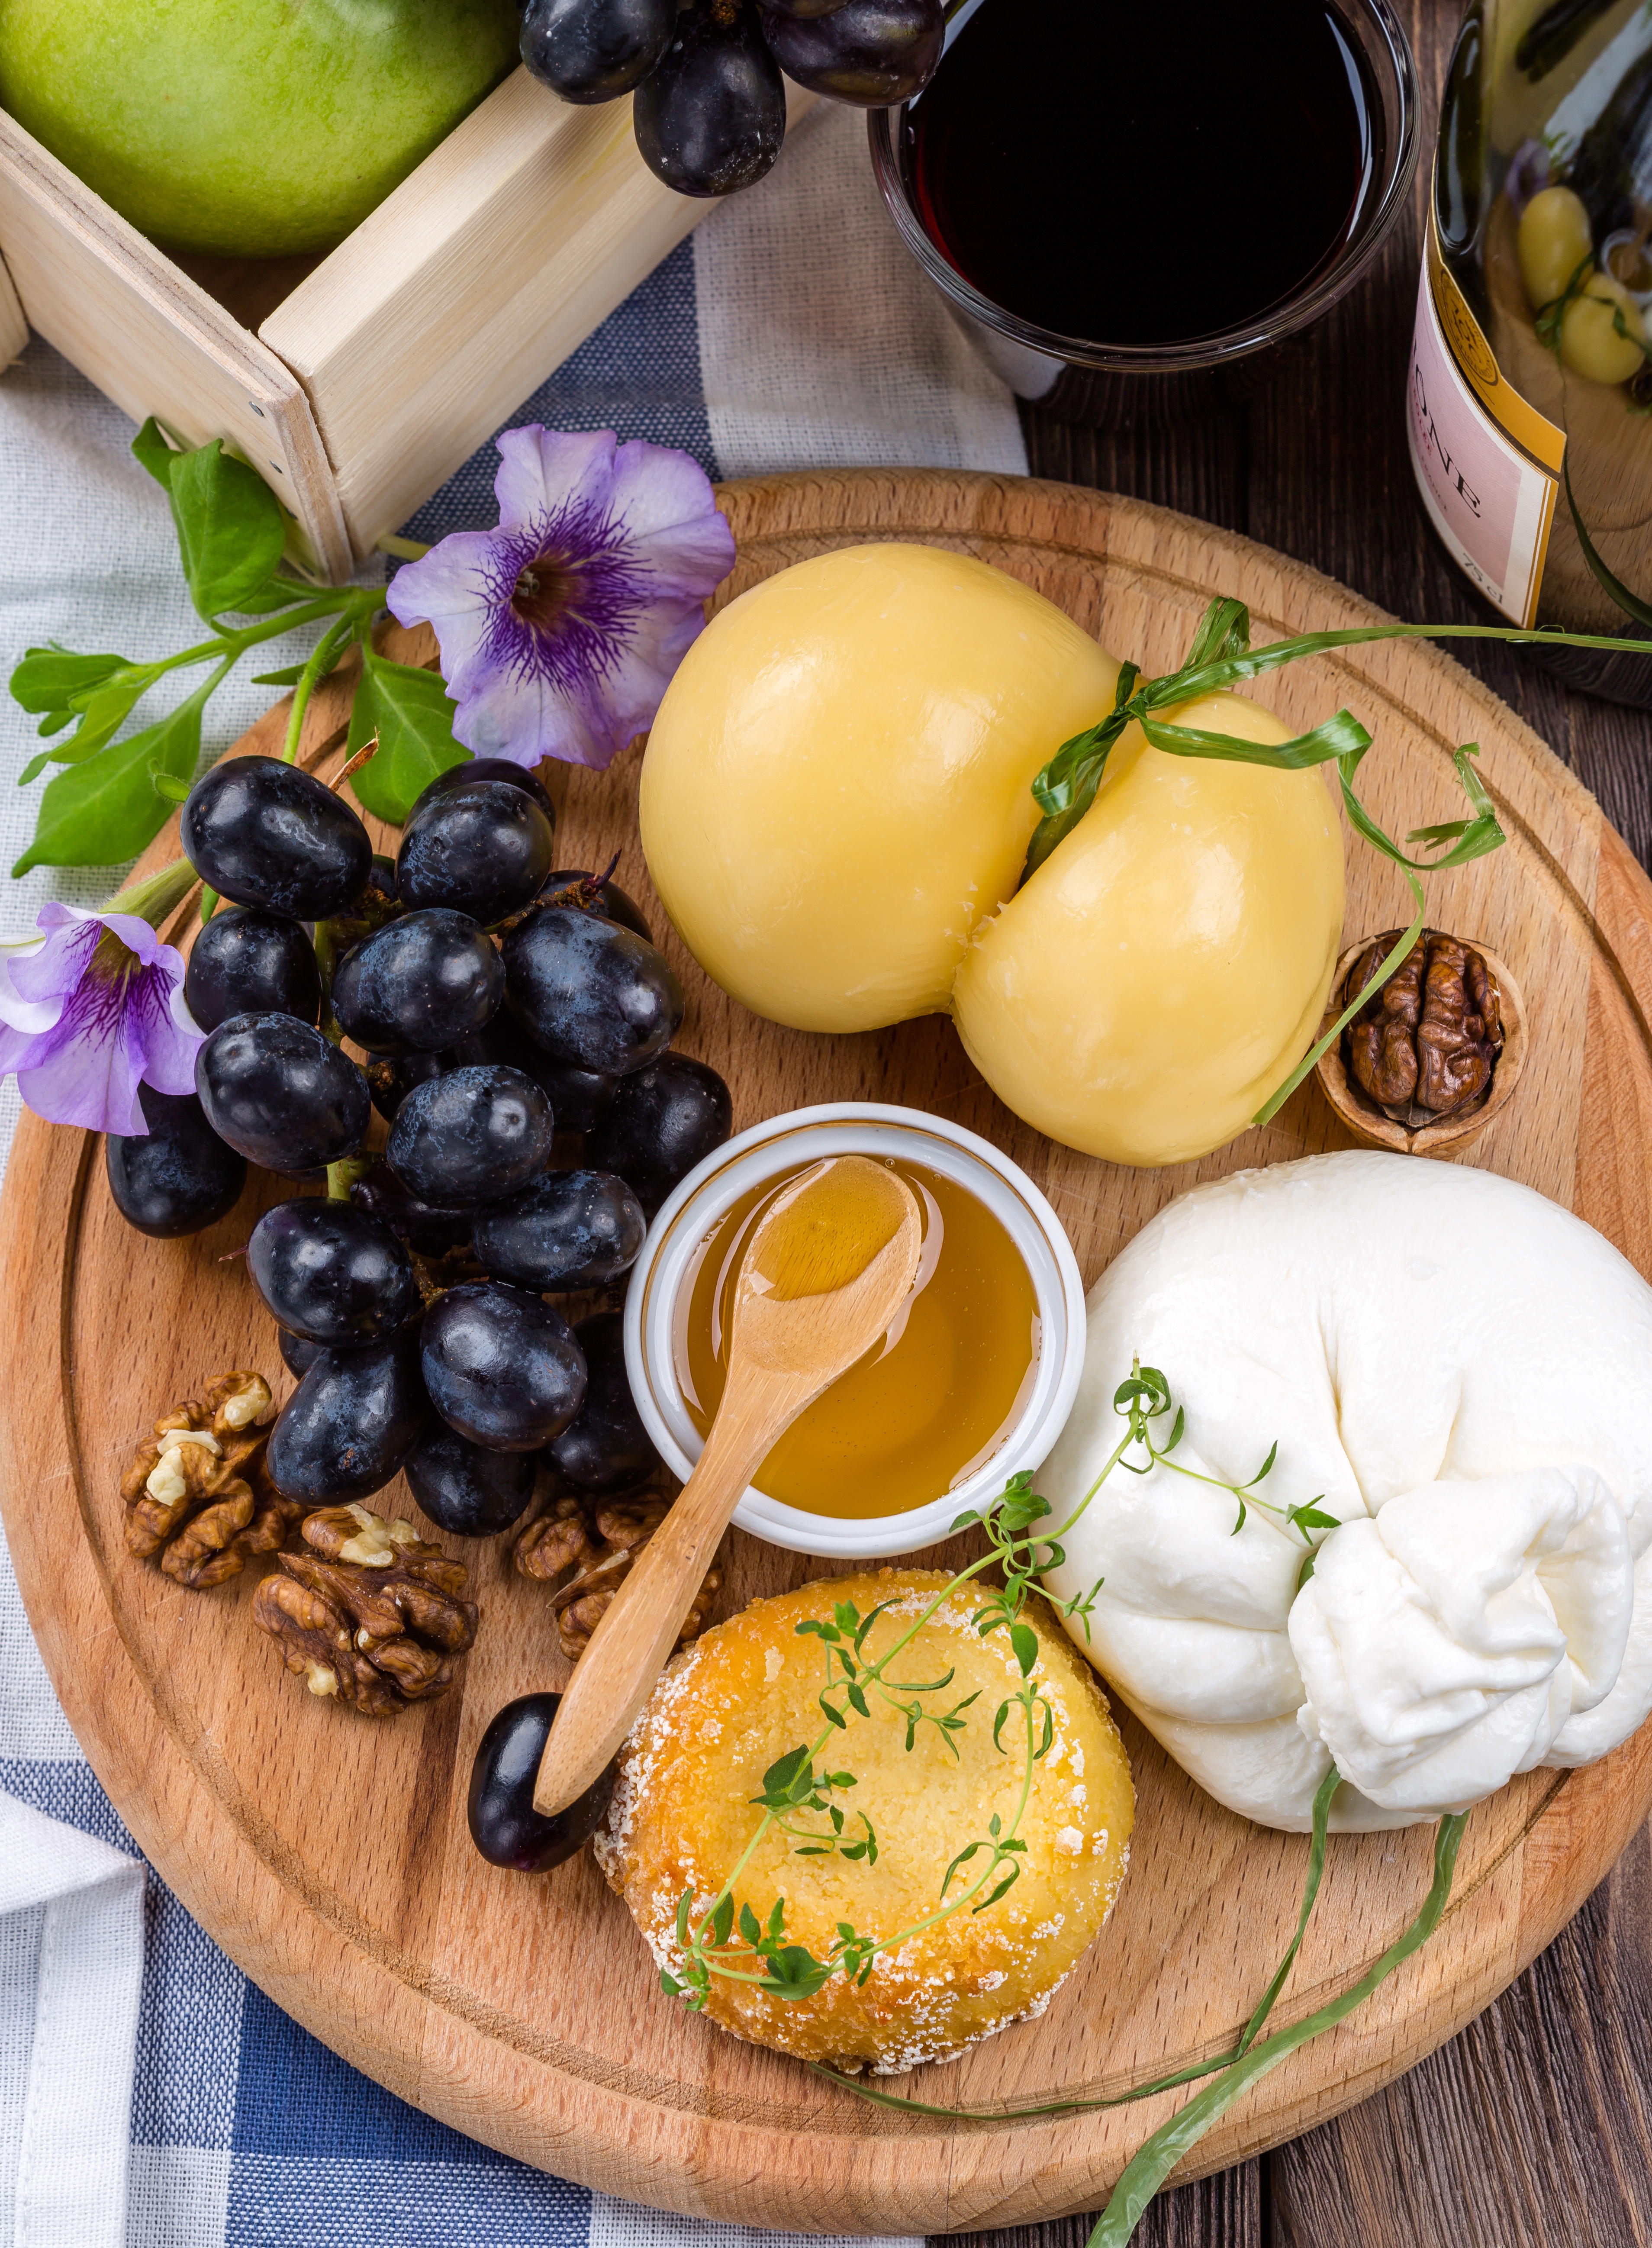
plant, wine, fruit, dish, meal, food, produce, kitchen, breakfast, gourmet, delicious, cheese, nutrition, snacks, gastronomy, burrata, appetizer, flowering plant, cheese plate, land plant, fritatta, skamortsa